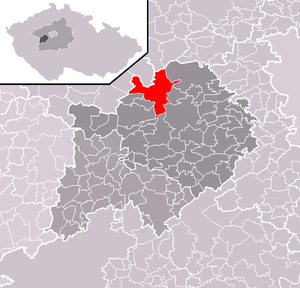
Nižbor est une commune du district de Beroun, dans la région de Bohême-Centrale, en République tchèque. Sa population s'élevait à 2 082 habitants en 2020.